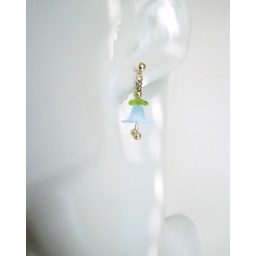
The earrings call to mind the delicate blue flowers that grow in the alpine meadows in summer.